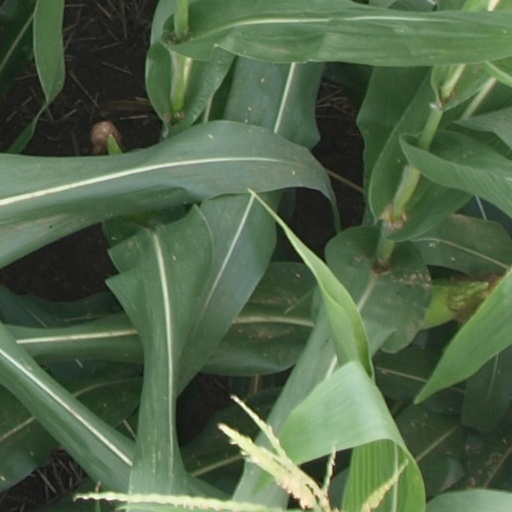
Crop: maize; corn